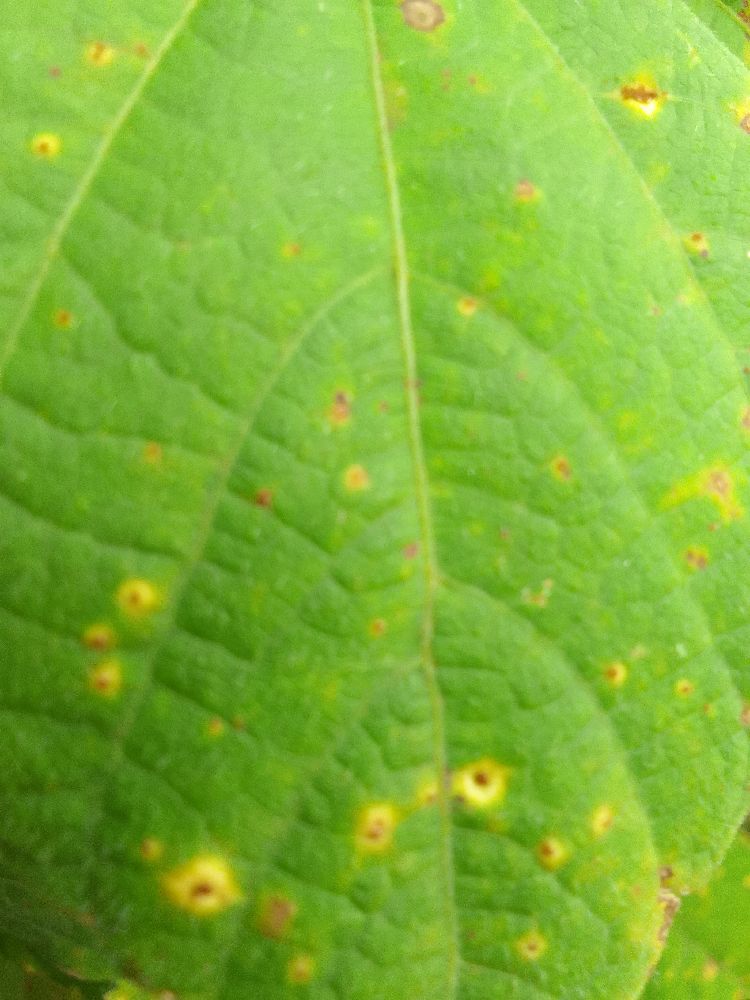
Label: rust